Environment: real
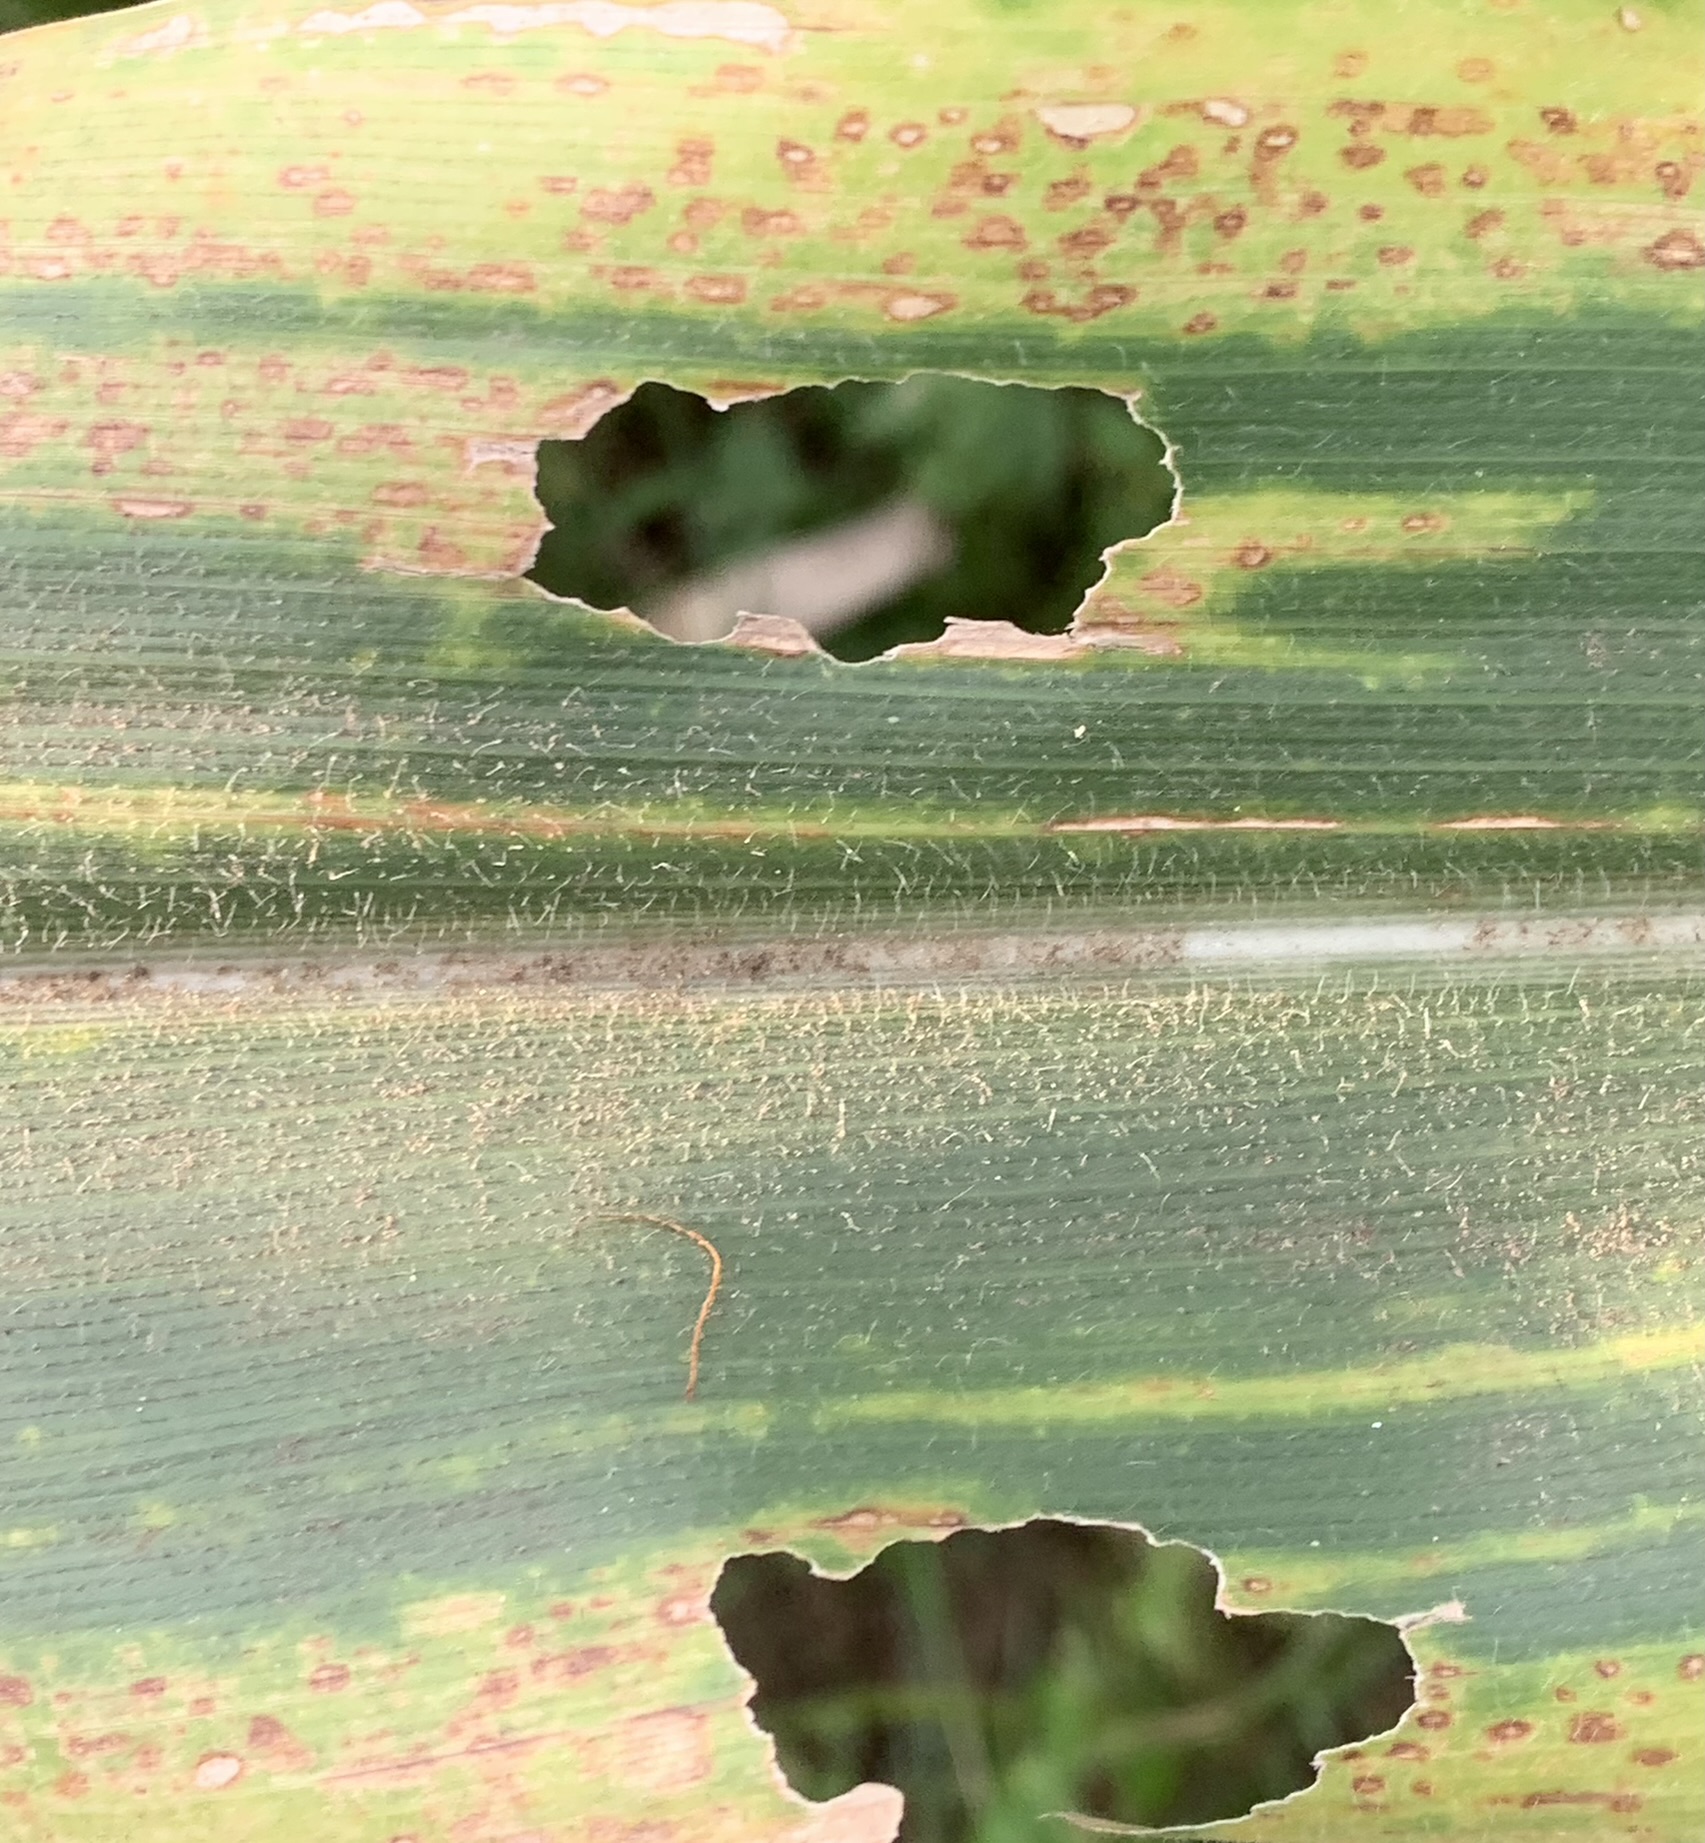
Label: lethal_necrosis